Sinaloa Cartel

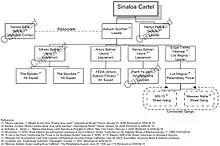
Sinaloa Cartel hierarchy in early 2008

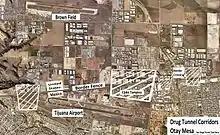
Image 1: Drug tunnel corridors Tijuana airport/Otay Mesa

The Sinaloa Cartel used to be known as "La Alianza de Sangre" ("Blood Alliance"). The Sinaloa Cartel is "a confederation of criminal organizations based on regional culture, and deep, shared blood ties that have been generated during decades of endogenous practice."